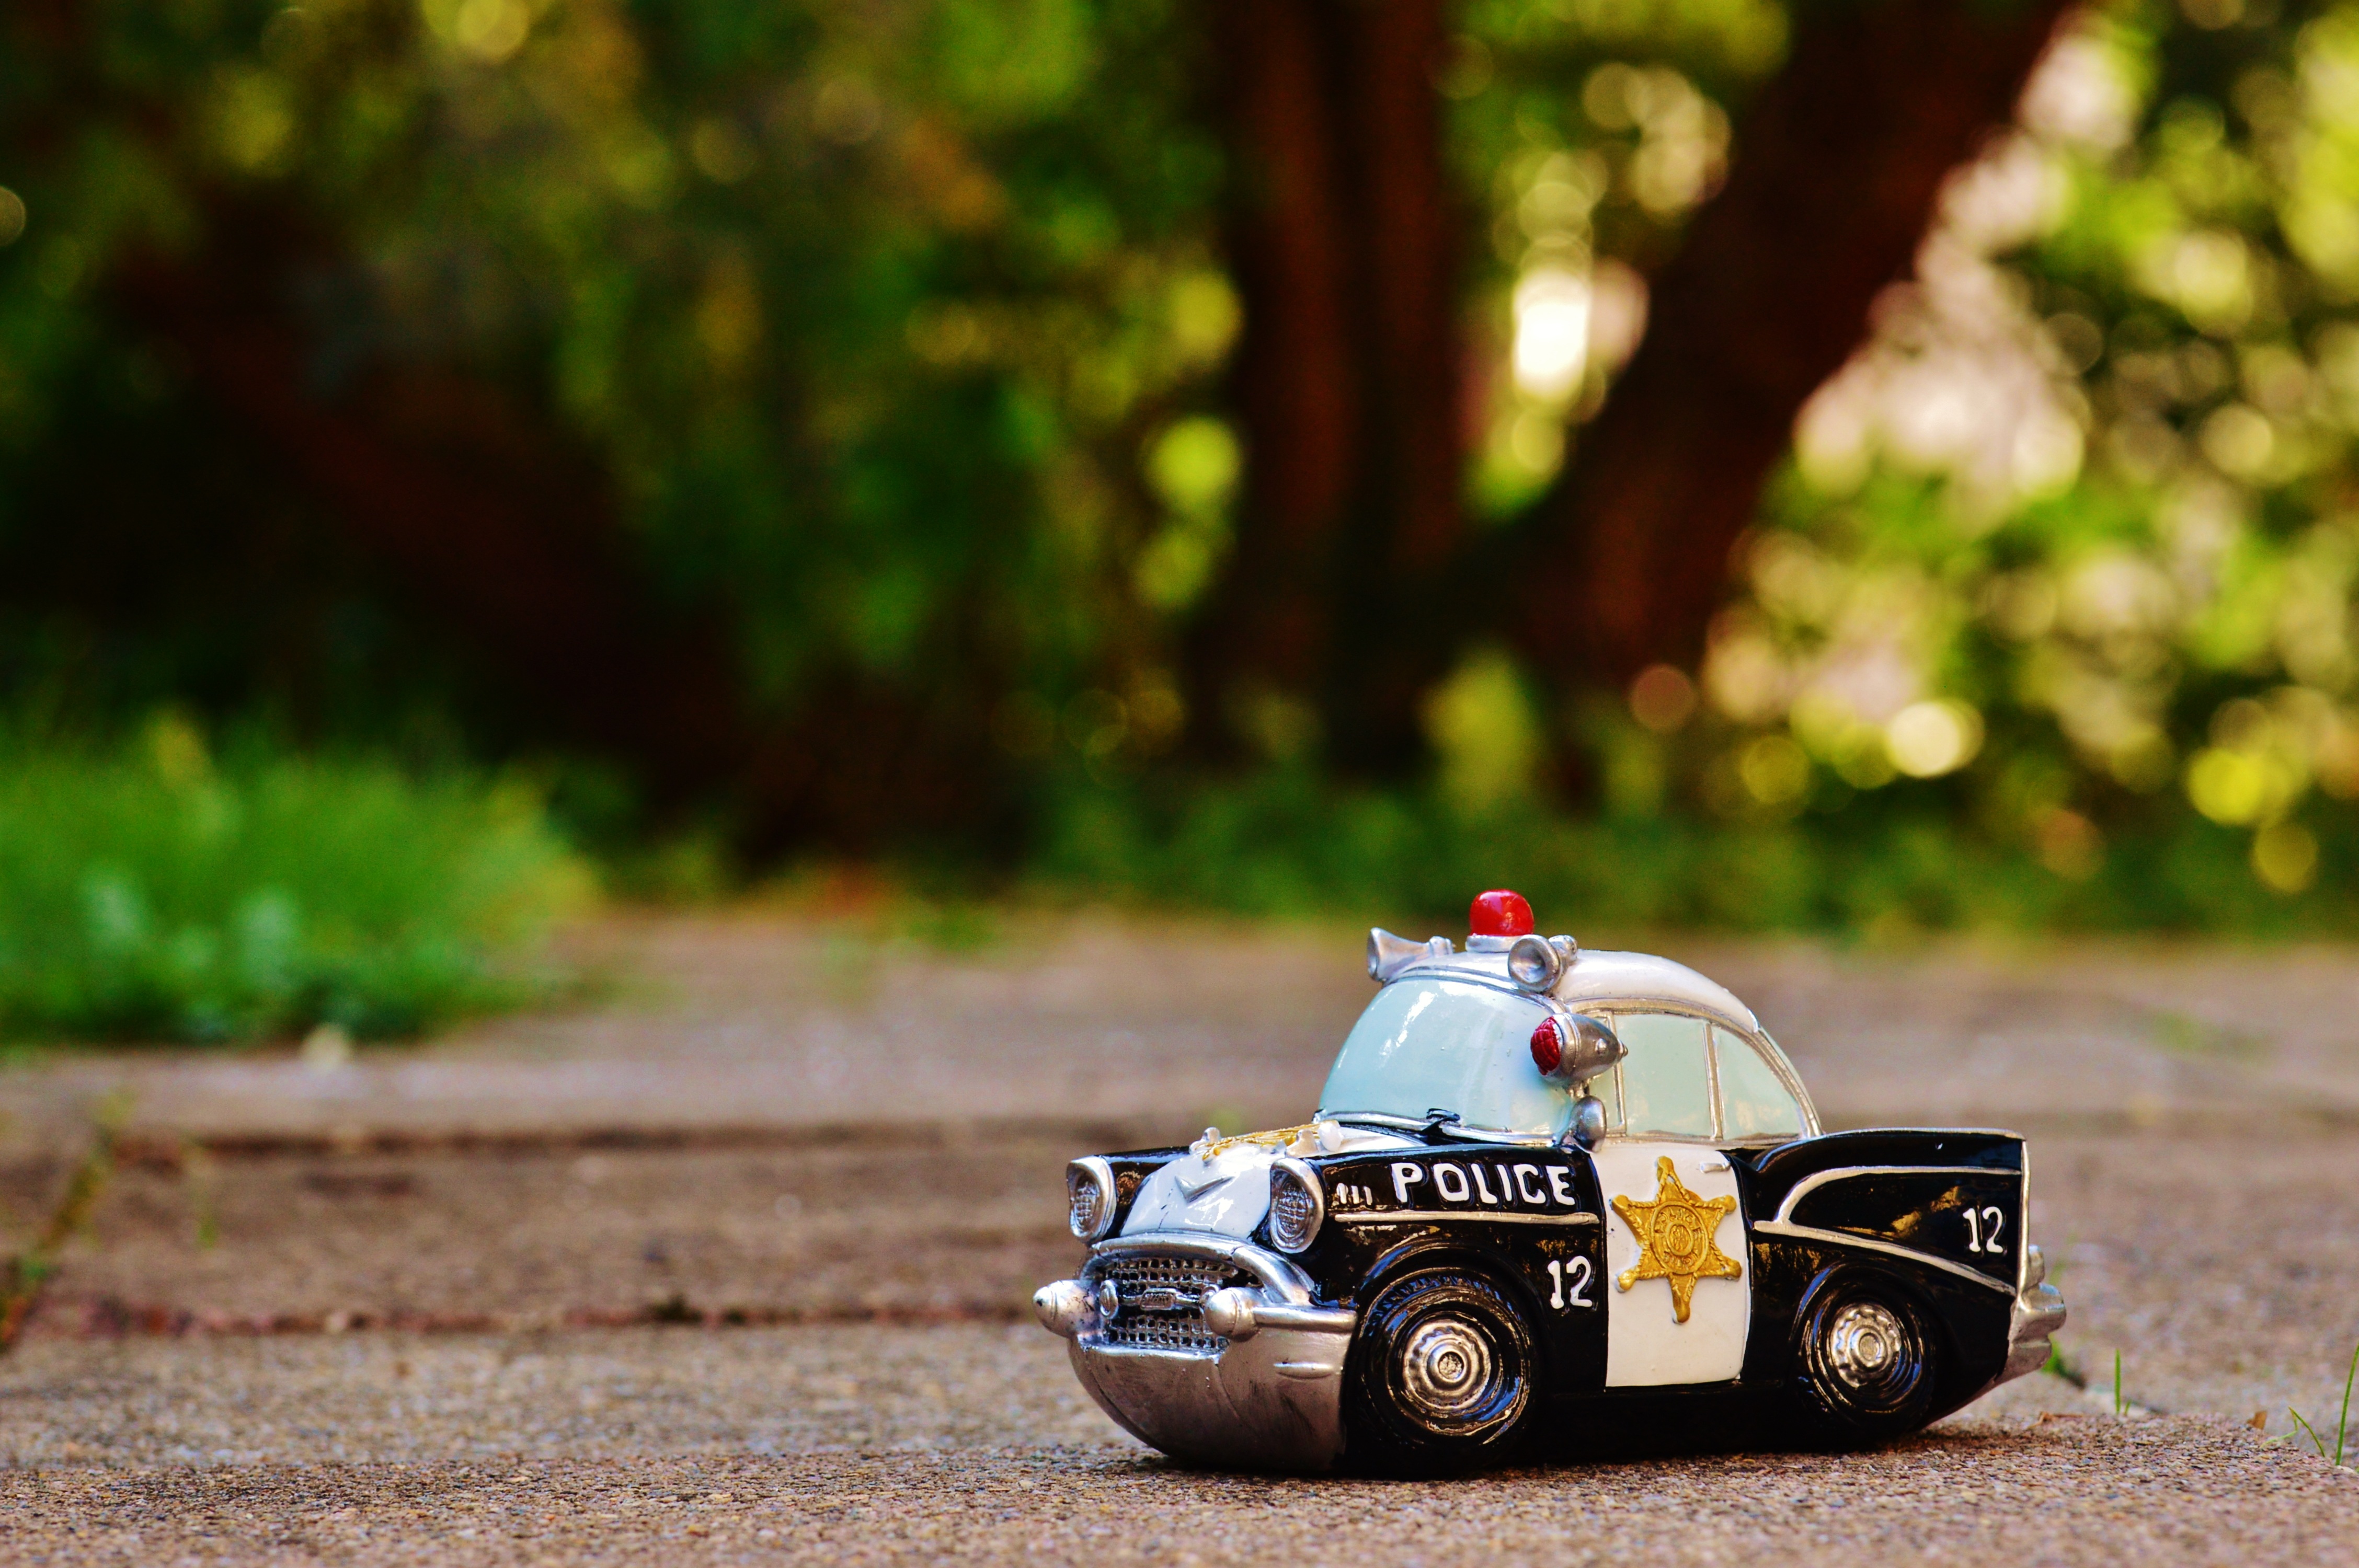
road, car, retro, vehicle, auto, miniature, race, racing, funny, police, emergency, model car, police car, patrol car, auto racing